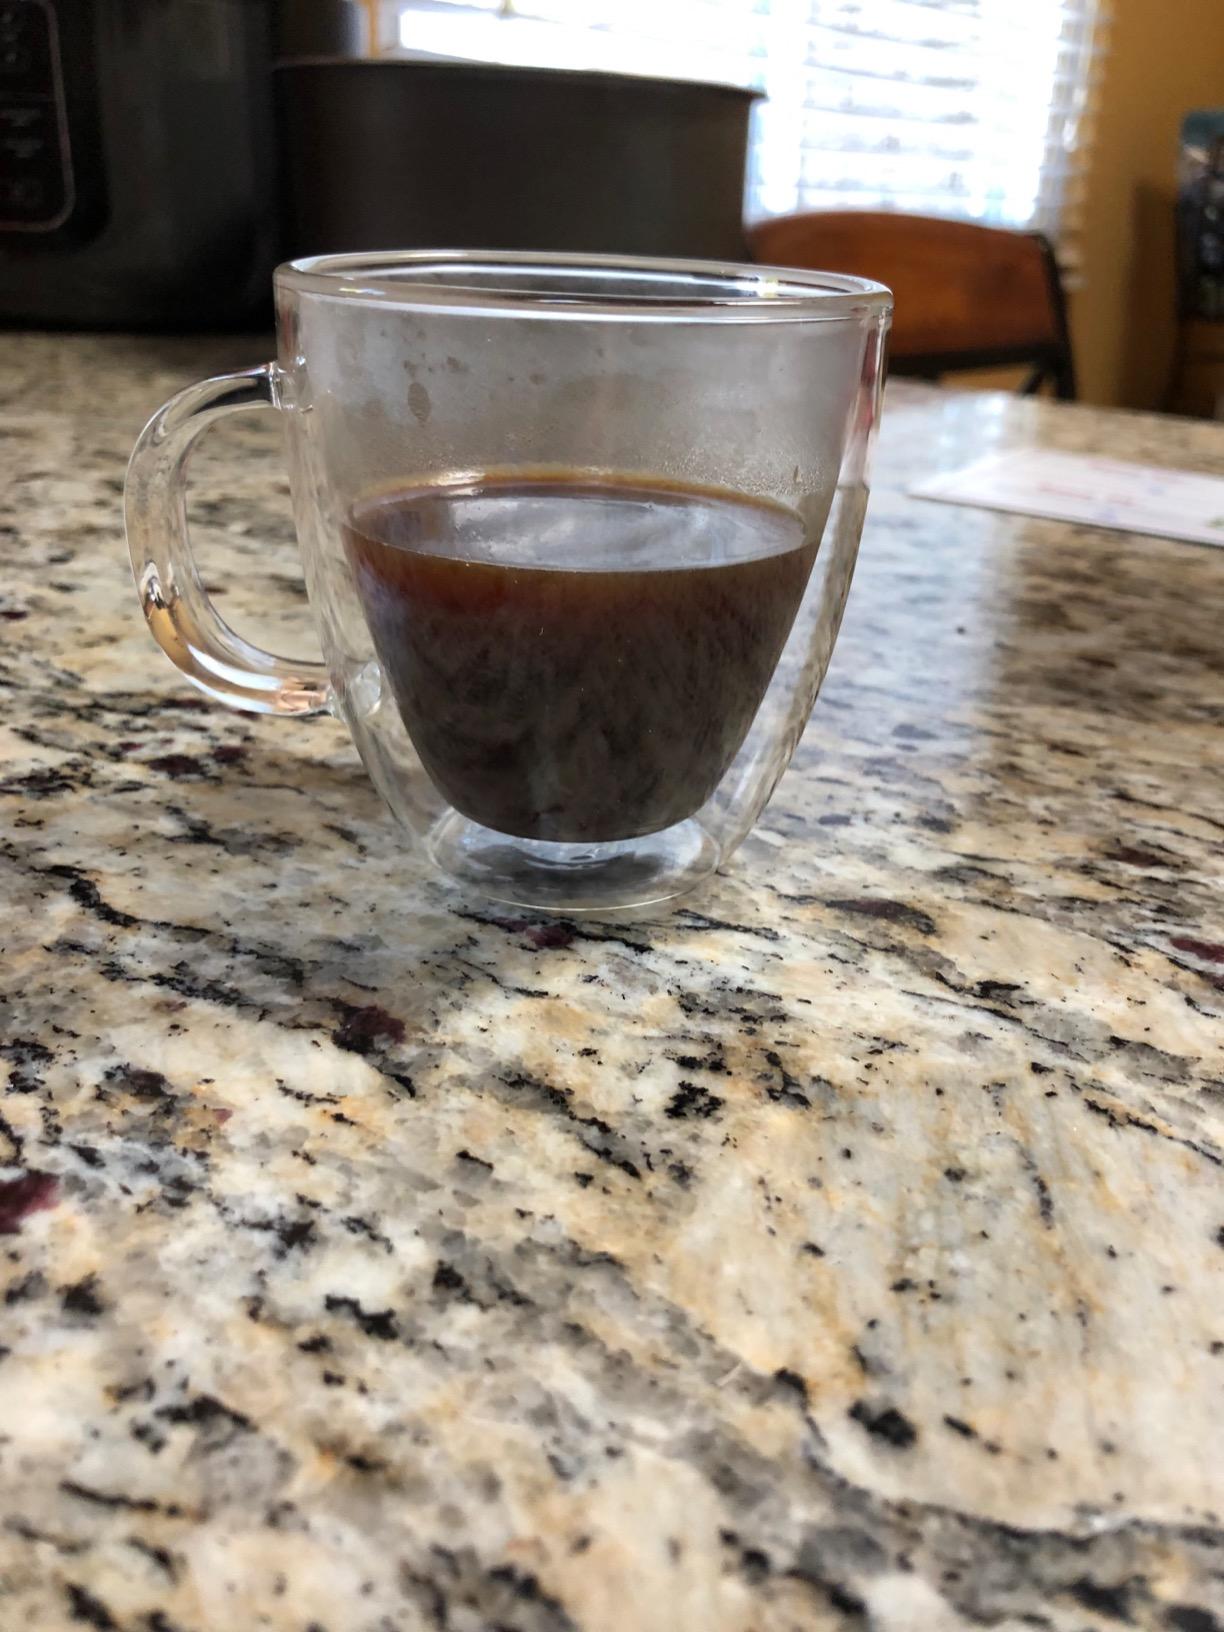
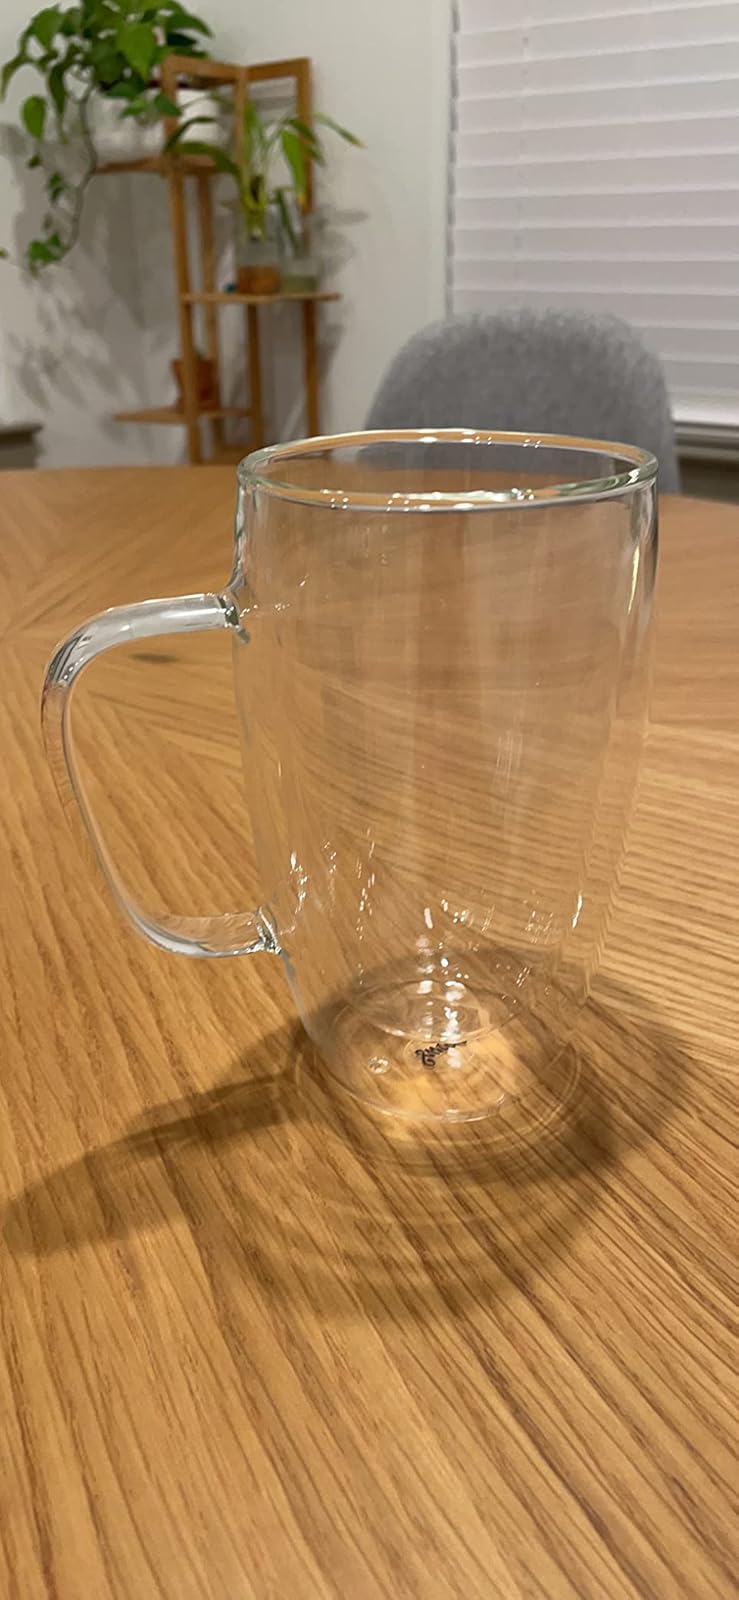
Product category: items_mug
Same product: no